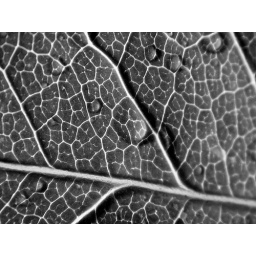
Leaves in black and white - Path